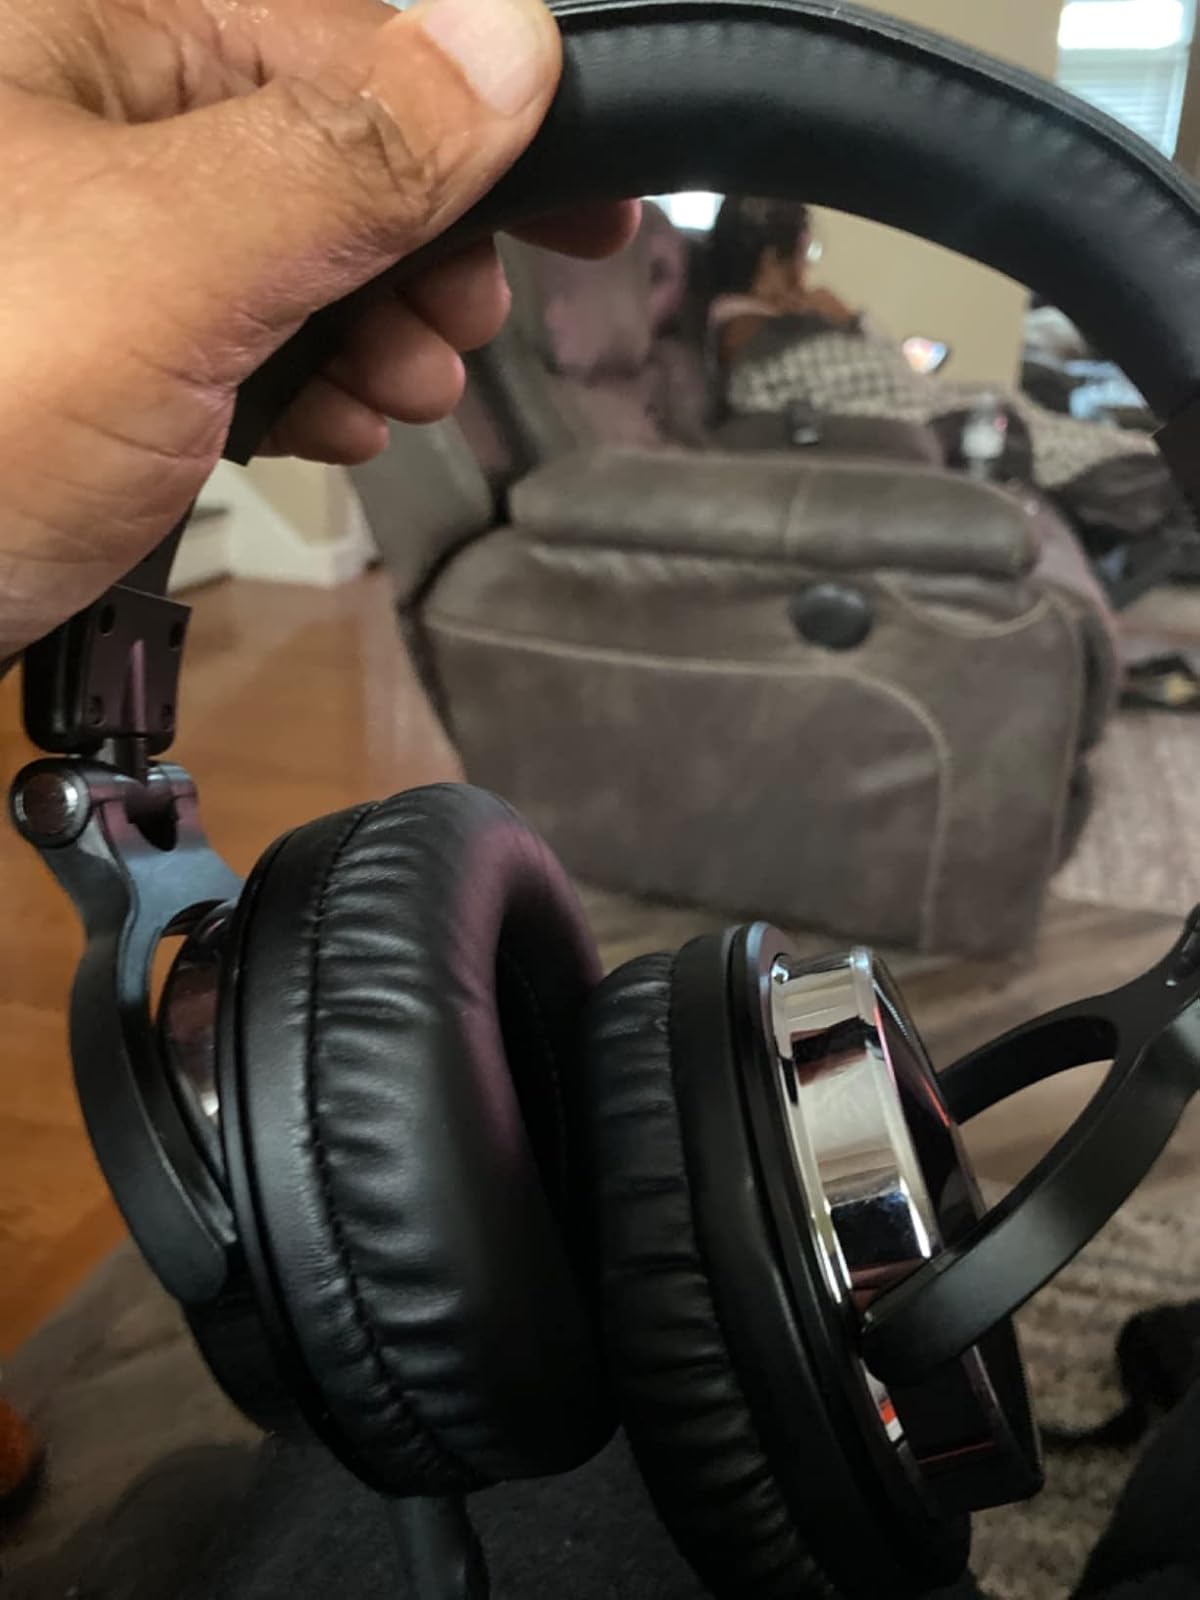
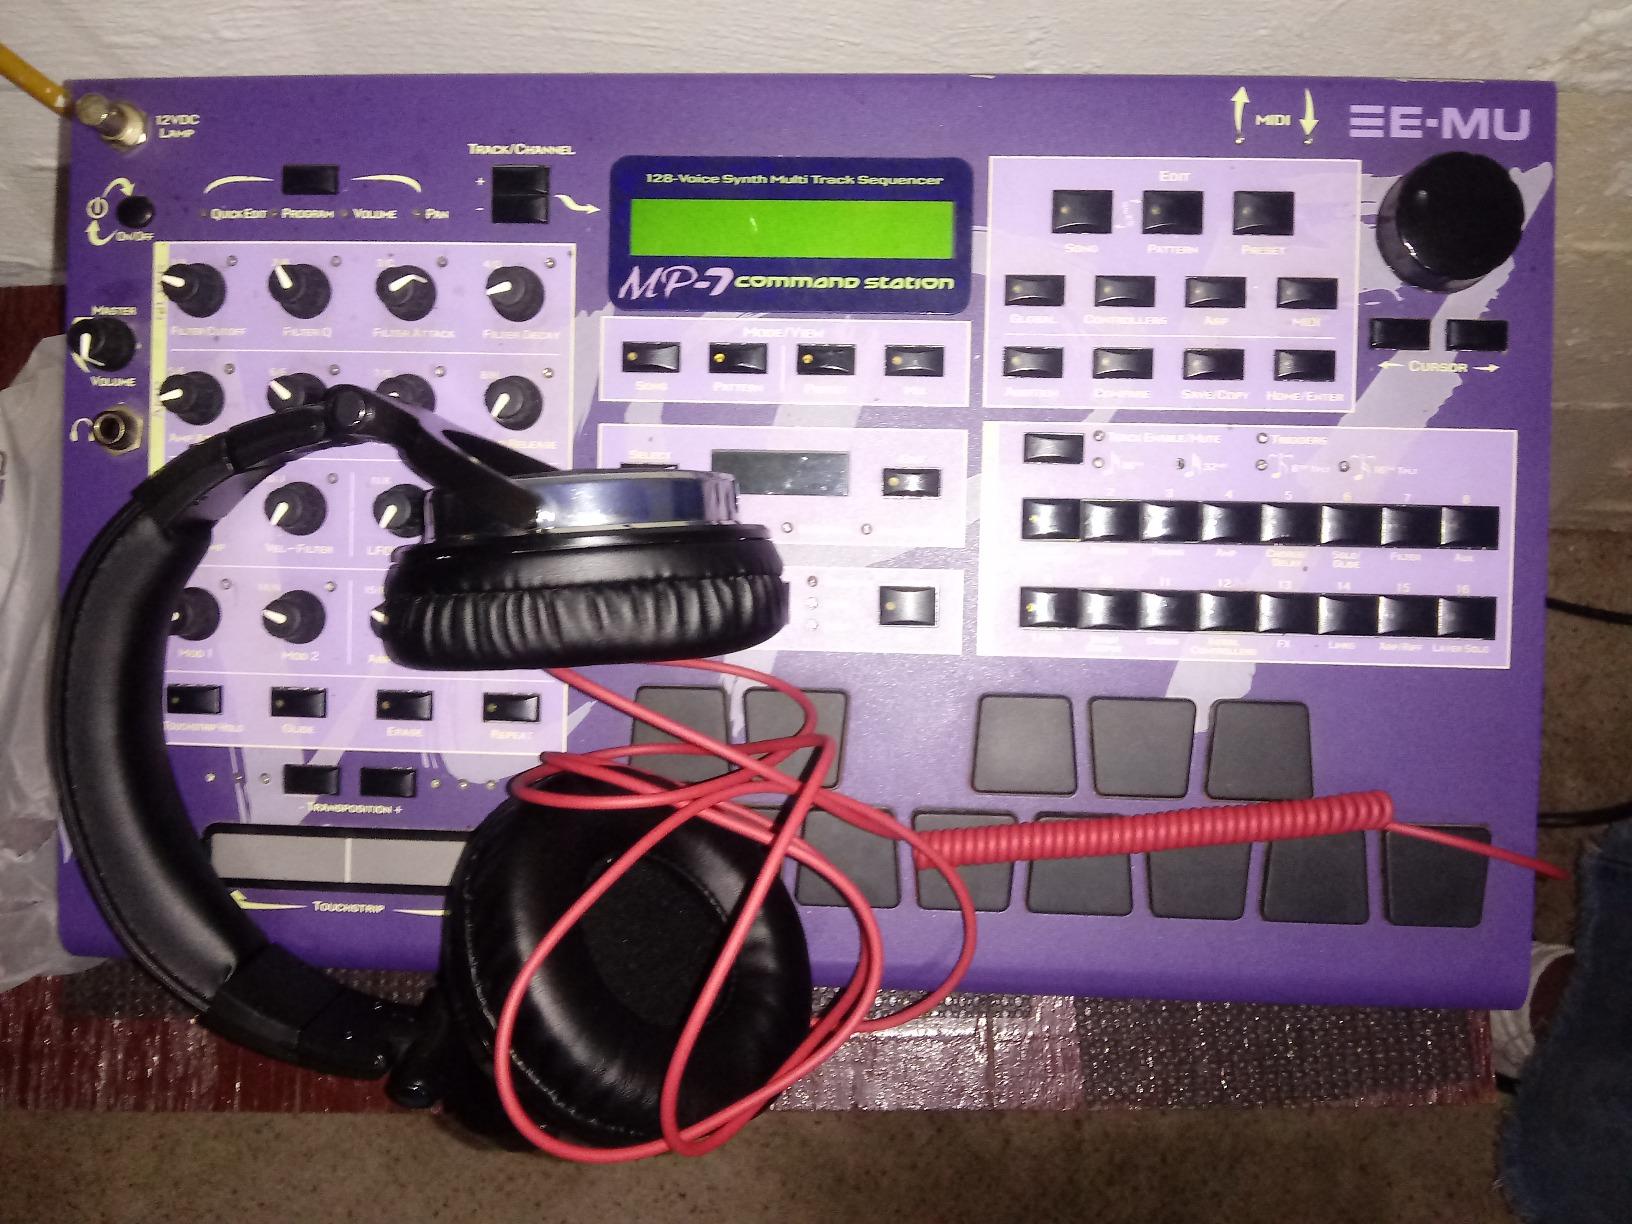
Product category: headphones
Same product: yes